Thea Thorsen

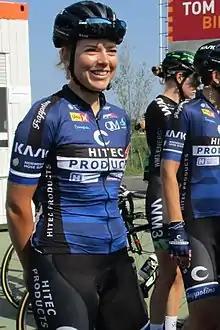
Thorsen at the 2017 Holland Ladies Tour

Thea Thorsen (born 15 March 1992) is a Norwegian former racing cyclist, who competed professionally for UCI Women's Team between 2012 and 2018. She competed in the 2013 UCI women's time trial in Florence.